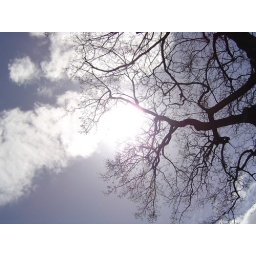
tree in blue sky